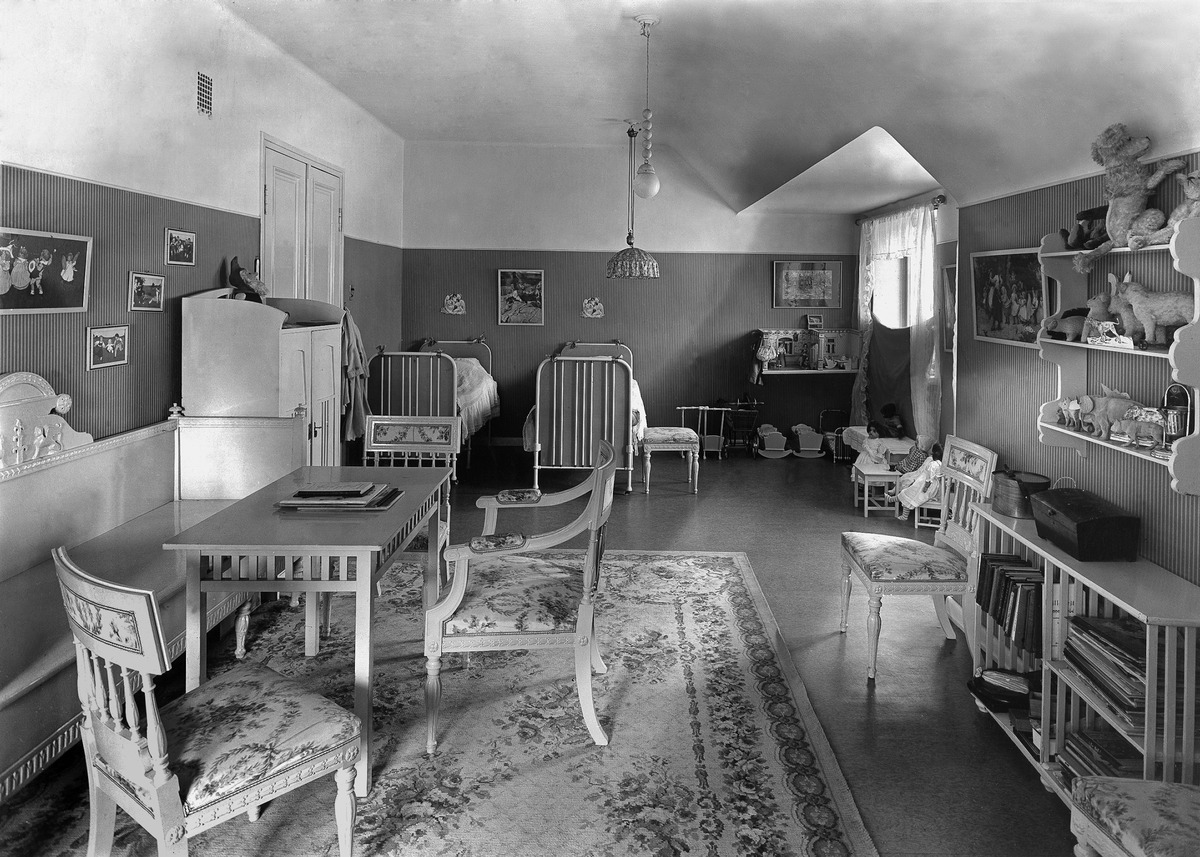
Lastenhuone insinööri Allan Hjeltin kodista, Tehtaankatu 32
sisällön kuvaus: Lastenhuone insinööri Allan Hjeltin kodista, Tehtaankatu 32. mustavalkoinen
Kuvaaja: Sundström, Eric, valokuvaaja
Ajankohta: kuvausaika 1914-1919
Paikka: Suomi, Uusimaa, Helsinki, Eira Helsinki, Tehtaankatu 32
Aiheet: Hjelt, Allan, asunnot interiöörit, sisustus, perheet lapset, huonekalut